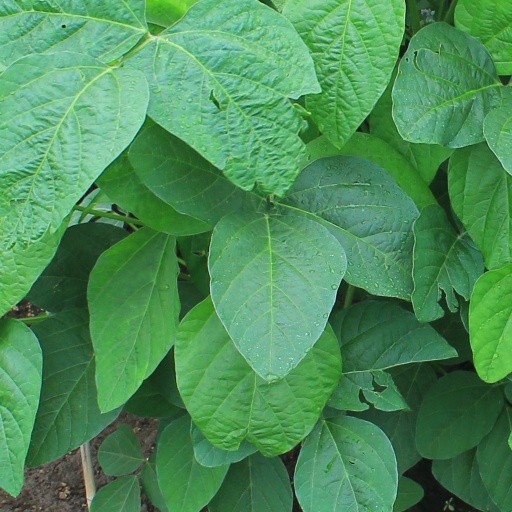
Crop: soybean